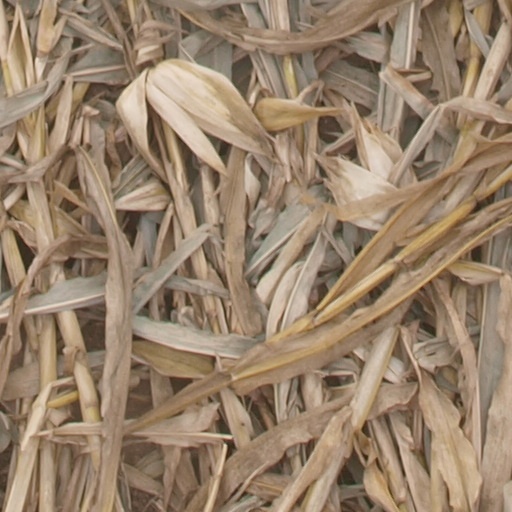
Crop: maize; corn